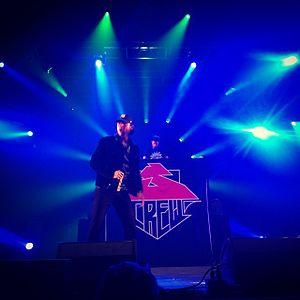
Nekfeu avec le S-crew aux Rocktambules de Grenoble 2014
Nekfeu, de son vrai nom Ken Samaras, né le 3 avril 1990 à La Trinité, dans les Alpes-Maritimes, est un rappeur et acteur français. Il est aussi, dans une moindre mesure, réalisateur et directeur de photographie. Membre du groupe S-Crew et 1995, il appartient au collectif L'Entourage et a fait également partie de 5 Majeur.